List of Sekirei chapters

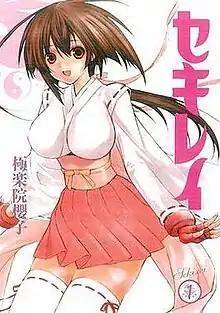
The cover of the first volume of "Sekirei" as published by Square Enix on June 25, 2005 in Japan.

The manga "Sekirei" is a "seinen" series created by Sakurako Gokurakuin. The manga has been collected into nineteen "tankōbon" volumes in Japan. Yen Press licensed the series in North America and released the volumes digitally from November 24, 2015 to November 27, 2018. The publisher later released the volumes in ten 2-in-1 omnibus volumes from July 18, 2017, to November 12, 2019.